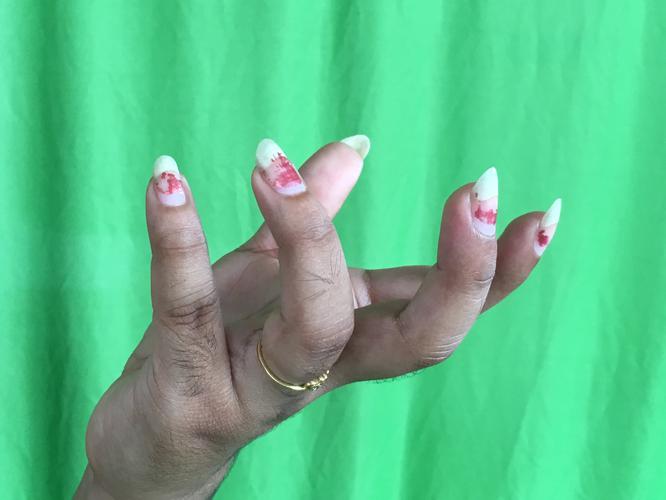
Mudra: Padmakosha
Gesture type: single_hand